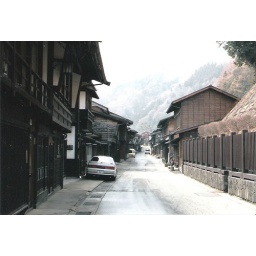
Narai Japan in black and white